Winchcombe railway station

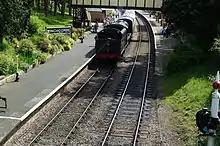
LMS 8F 8274 at Winchcombe awaiting departure with the diner special, May 2014

The Gloucestershire Warwickshire Railway reopened the line between Toddington and Winchcombe on 2 August 1987. A signal box was obtained from and rebuilt on the foundations of the original structure, with the 37-lever frame coming from Honeybourne West Loop Box. The former Great Western Railway station building at was dismantled stone-by-stone and re-erected at Winchcombe in 1986. The platform slabs came from and Cheltenham St James. The only original buildings left are the old goods shed, now the main workshop for the carriage and wagon group on the railway, and the weighbridge. Bidirectional signalling has been installed as has a passing loop through the station, which has been operational since 12 July 1997. Since 2012, the station, and indeed parts of the line itself, have been used for scenes in the television series "Father Brown".